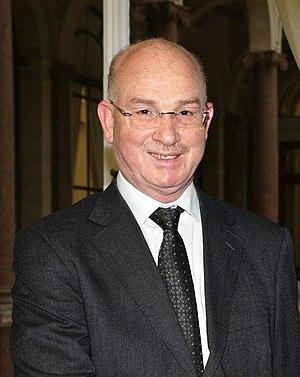
Smaïl Chergui, né le 4 septembre 1956 en Algérie, est un diplomate algérien et un Haut fonctionnaire de l'Union africaine.